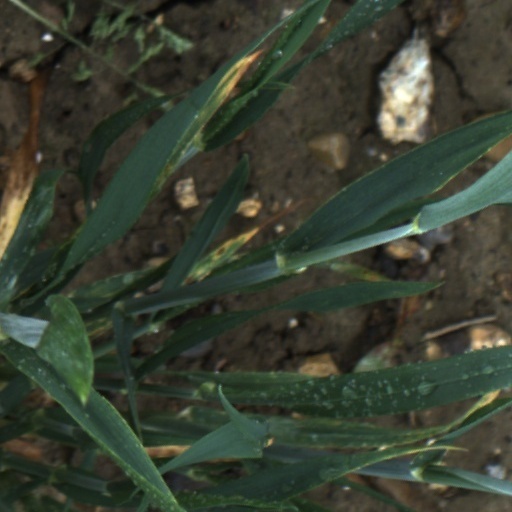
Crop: wheat